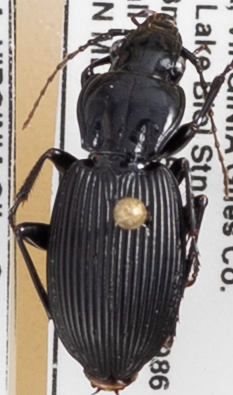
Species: Pterostichus lachrymosus
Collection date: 2019-06-18
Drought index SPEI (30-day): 0.36
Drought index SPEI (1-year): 2.09
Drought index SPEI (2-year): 2.09